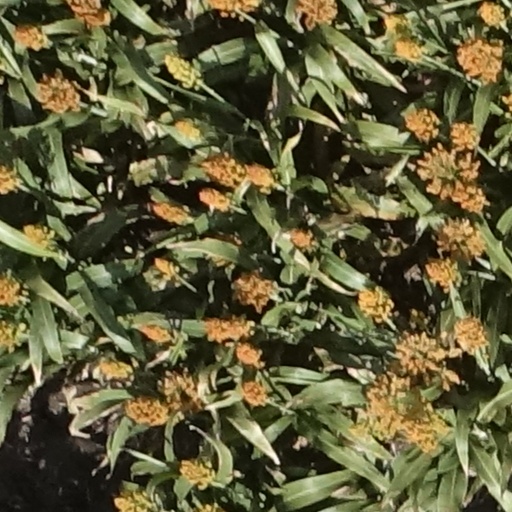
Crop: sorghum